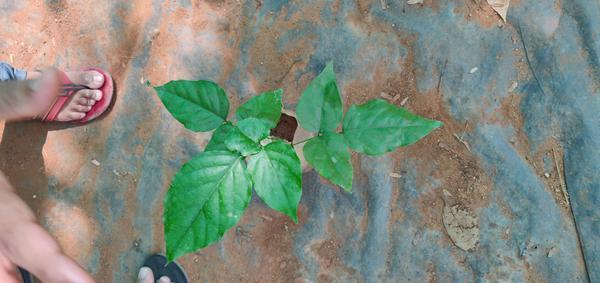
Plant: Honge